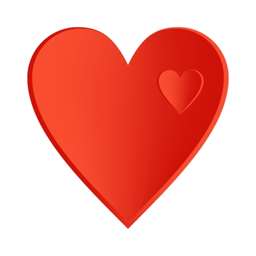
a big red heart with small hearts right side up in a large heart on a white background vector